List of soccer players with 50 or more A-League Men goals

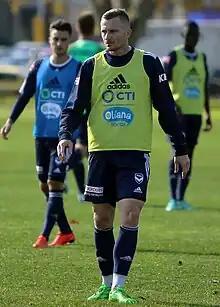
Besart Berisha was the first player to score 100 A-League goals and is the highest scorer in the competition's history

Since the A-League Men's formation, at the start of the 2005–06 season, a total of 17 players have scored 50 or more goals in the competition. During the 2010–11 season, Archie Thompson became the first player to score 50 goals. Meanwhile, during the 2016–17 season, Besart Berisha became the first player to score 100 goals in the competition. Bruno Fornaroli is the fastest player to reach the milestone.